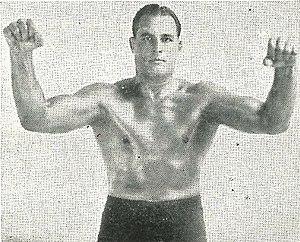
Couverture du magazine Arena News Wrestling du 3 avril 1940 incluant Lee Wykoff.